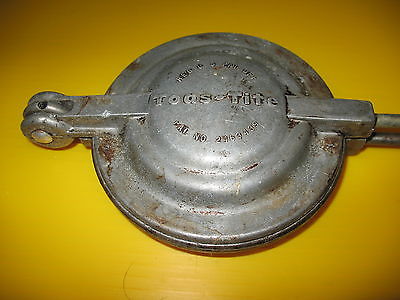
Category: toaster